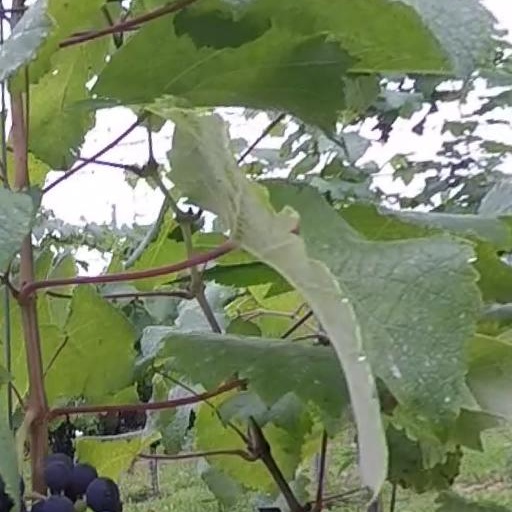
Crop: grape